Gary Perez

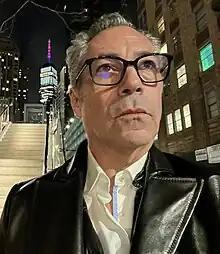
Perez in 2022

Perez began his pursuit in the performing arts by attending the School of Performing Arts in Manhattan, where he studied ballet.